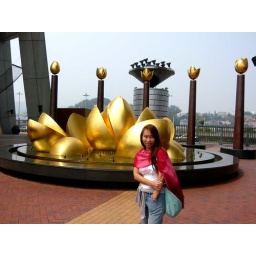
still in Macau tower, but ground floor